Friedrich Schiller's skull

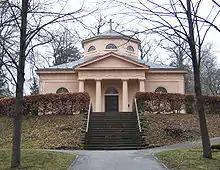
The Fürstengruft

However, the cheaply made coffin burst and his remains ended up mixed with those of other people in a mass grave. Twenty-one years later, in 1826, the town's mayor, Karl Leberecht Schwabe, an enthusiast of Schiller's writings, decided to dig up the poet's remains. He hired three day labourers and the cemetery's gravedigger to help. By that time, Schiller's body was decomposed beyond recognition. Schwabe reported that only smoking prevented him and his men from getting sick, as the stench of decay was so strong. He described the "Kassengewölbe" as a "chaos of decay and rot". Though not entirely legally, he unearthed a total of 23 or 27 skulls. Schwabe took them home, placed them all on a table and decided the largest must be Schiller's. Johann Wolfgang von Goethe, another famous writer and Schiller's friend, later secretly took the skull home, where he kept it on a blue velvet cushion underneath a bell jar and even wrote a poem about it entitled "Lines on Seeing Schiller's Skull" ("Bei Betrachtung von Schillers Schädel"). In the poem, he described the skull as a "mysterious vessel". The skull, along with the body believed to correspond to it, were then moved to the "Weimarer Fürstengruft", Weimar's ducal vault, in 1827, to be joined by Goethe's remains in 1832 as a shrine to German Classicism.